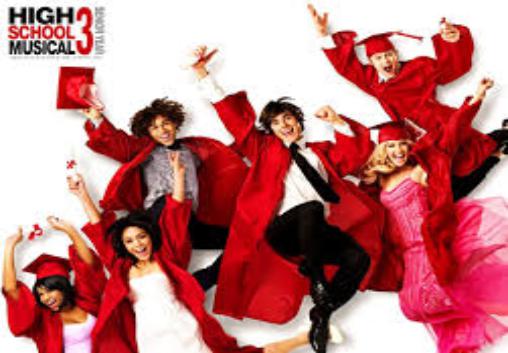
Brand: High School Musical
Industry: Leisure